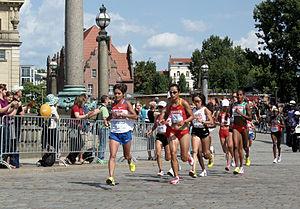
L'épreuve du marathon féminin des championnats du monde de 2009 s'est déroulée le 23 août 2009 dans les rues de Berlin, en Allemagne, avec une arrivée au Stade olympique. Elle est remportée par la Chinoise Bai Xue.